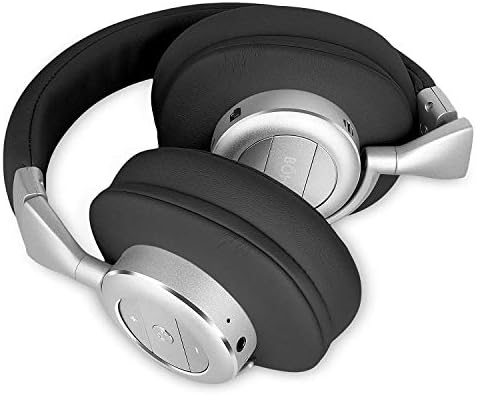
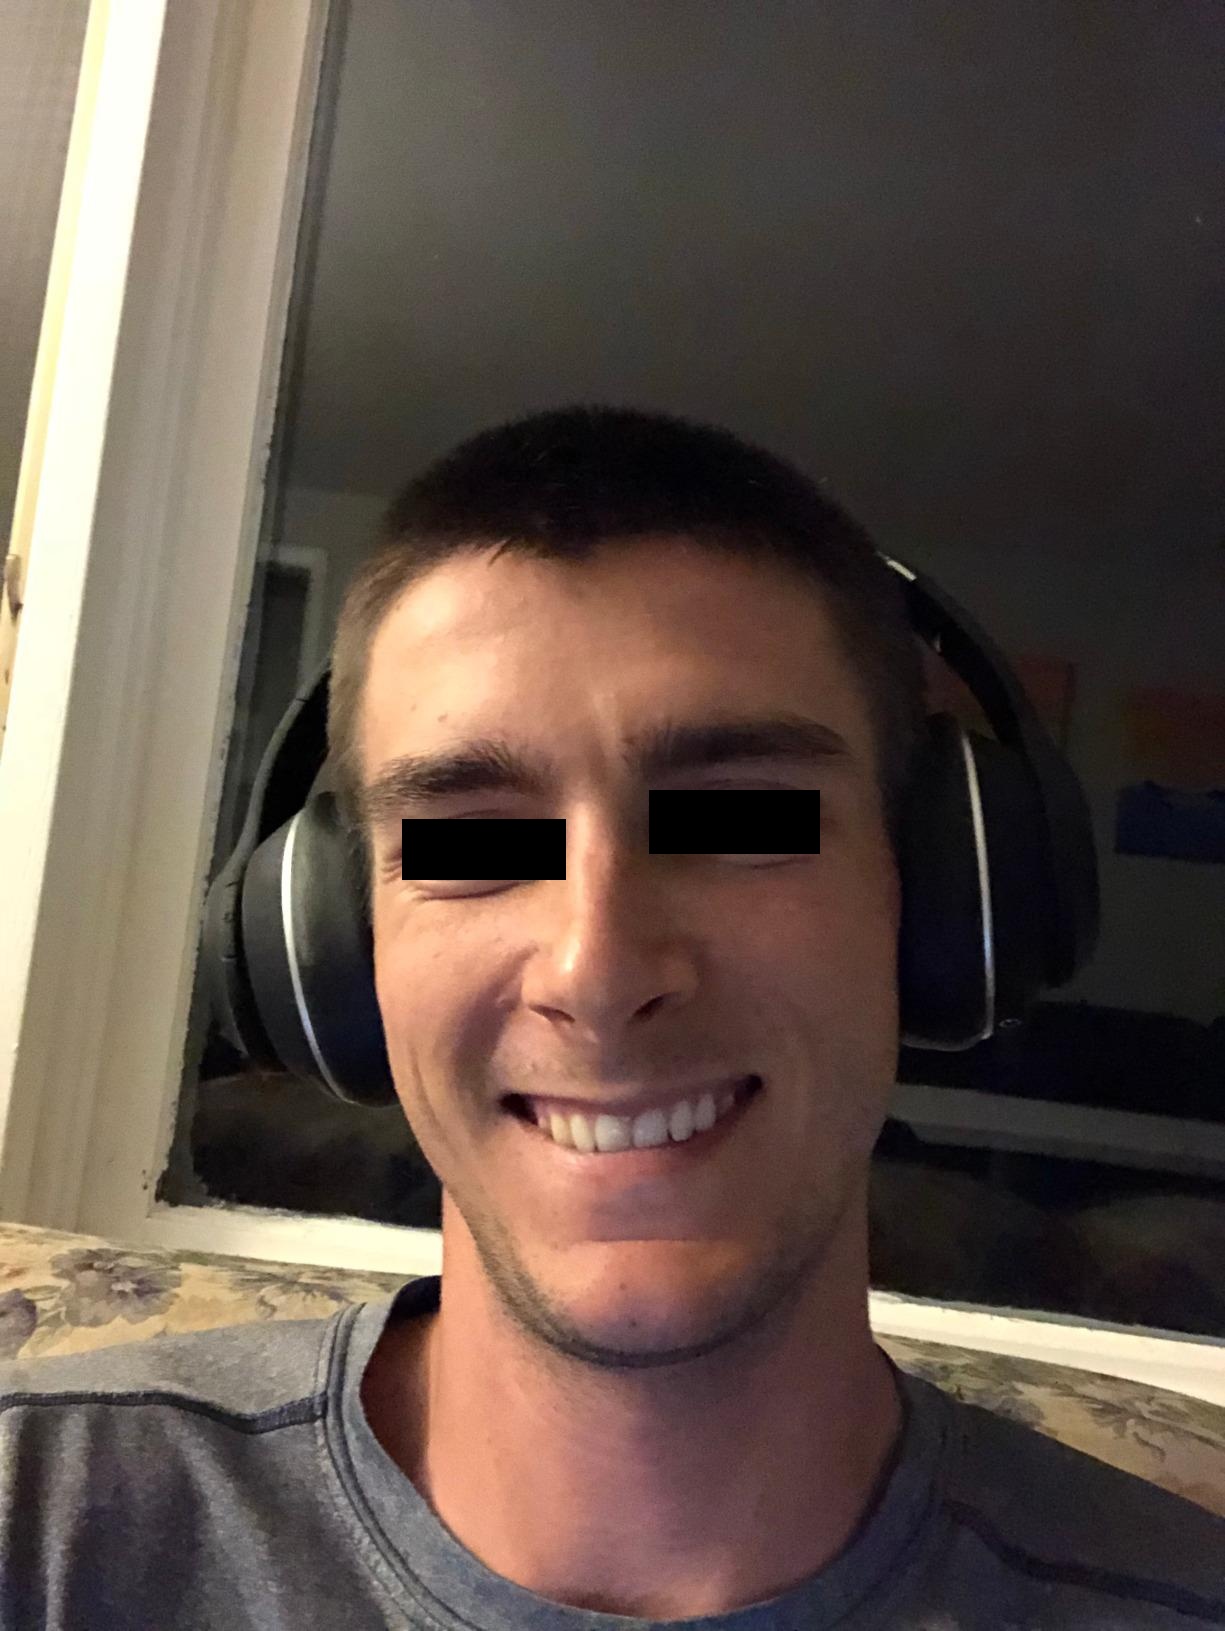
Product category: headphones
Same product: no